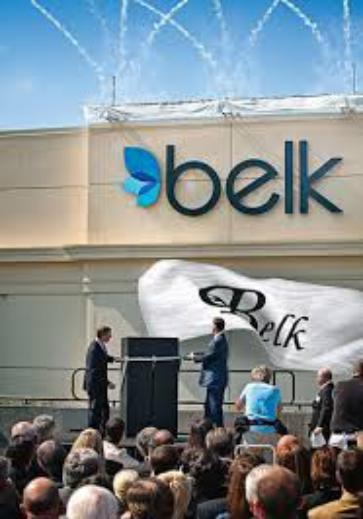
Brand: Belk
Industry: Necessities